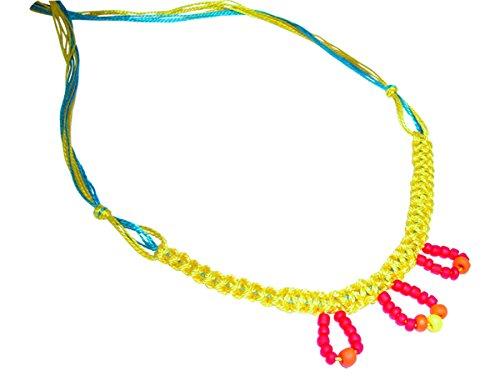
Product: Small World Toys Fashion - Bead Gallery Craft Kit
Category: Toys & Games | Arts & Crafts | Craft Kits | Jewelry
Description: Design and create beautiful jewelry with the Bead Gallery from Small World Fashion.
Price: $9.99
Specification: ProductDimensions:10x2.5x10inches|ItemWeight:15.8ounces|ShippingWeight:1pounds(Viewshippingratesandpolicies)|DomesticShipping:ItemcanbeshippedwithinU.S.|InternationalShipping:ThisitemcanbeshippedtoselectcountriesoutsideoftheU.S.LearnMore|ASIN:B005HYE3ES|Itemmodelnumber:9725412|Manufacturerrecommendedage:8-12years